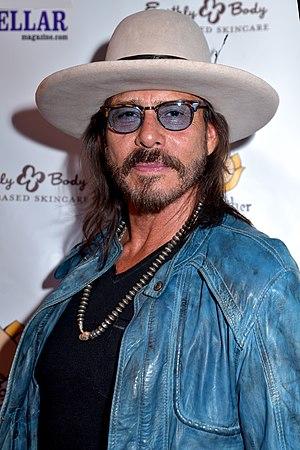
Raoul Trujillo est un acteur et danseur américain apache, ancien danseur soliste et chorégraphe au sein de l'Alwin Nikolais Dance Theatre et directeur de l'American Indian Dance Theatre.